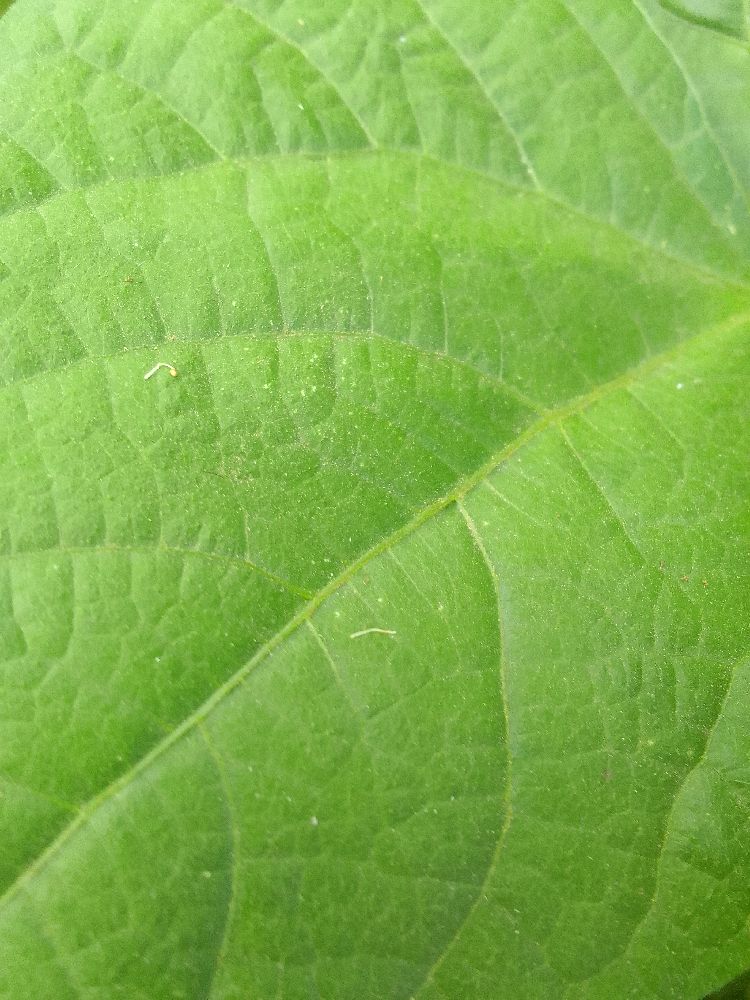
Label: healthy